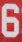
Number: 6